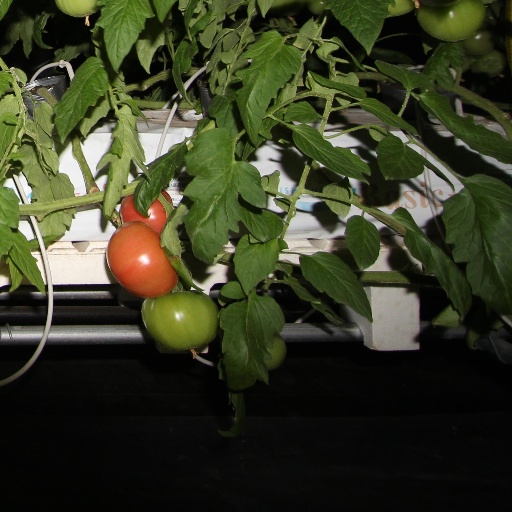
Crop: tomato